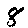
Label: 8